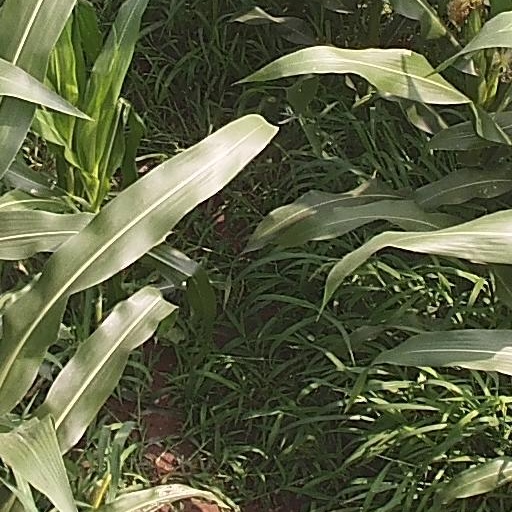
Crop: maize; corn